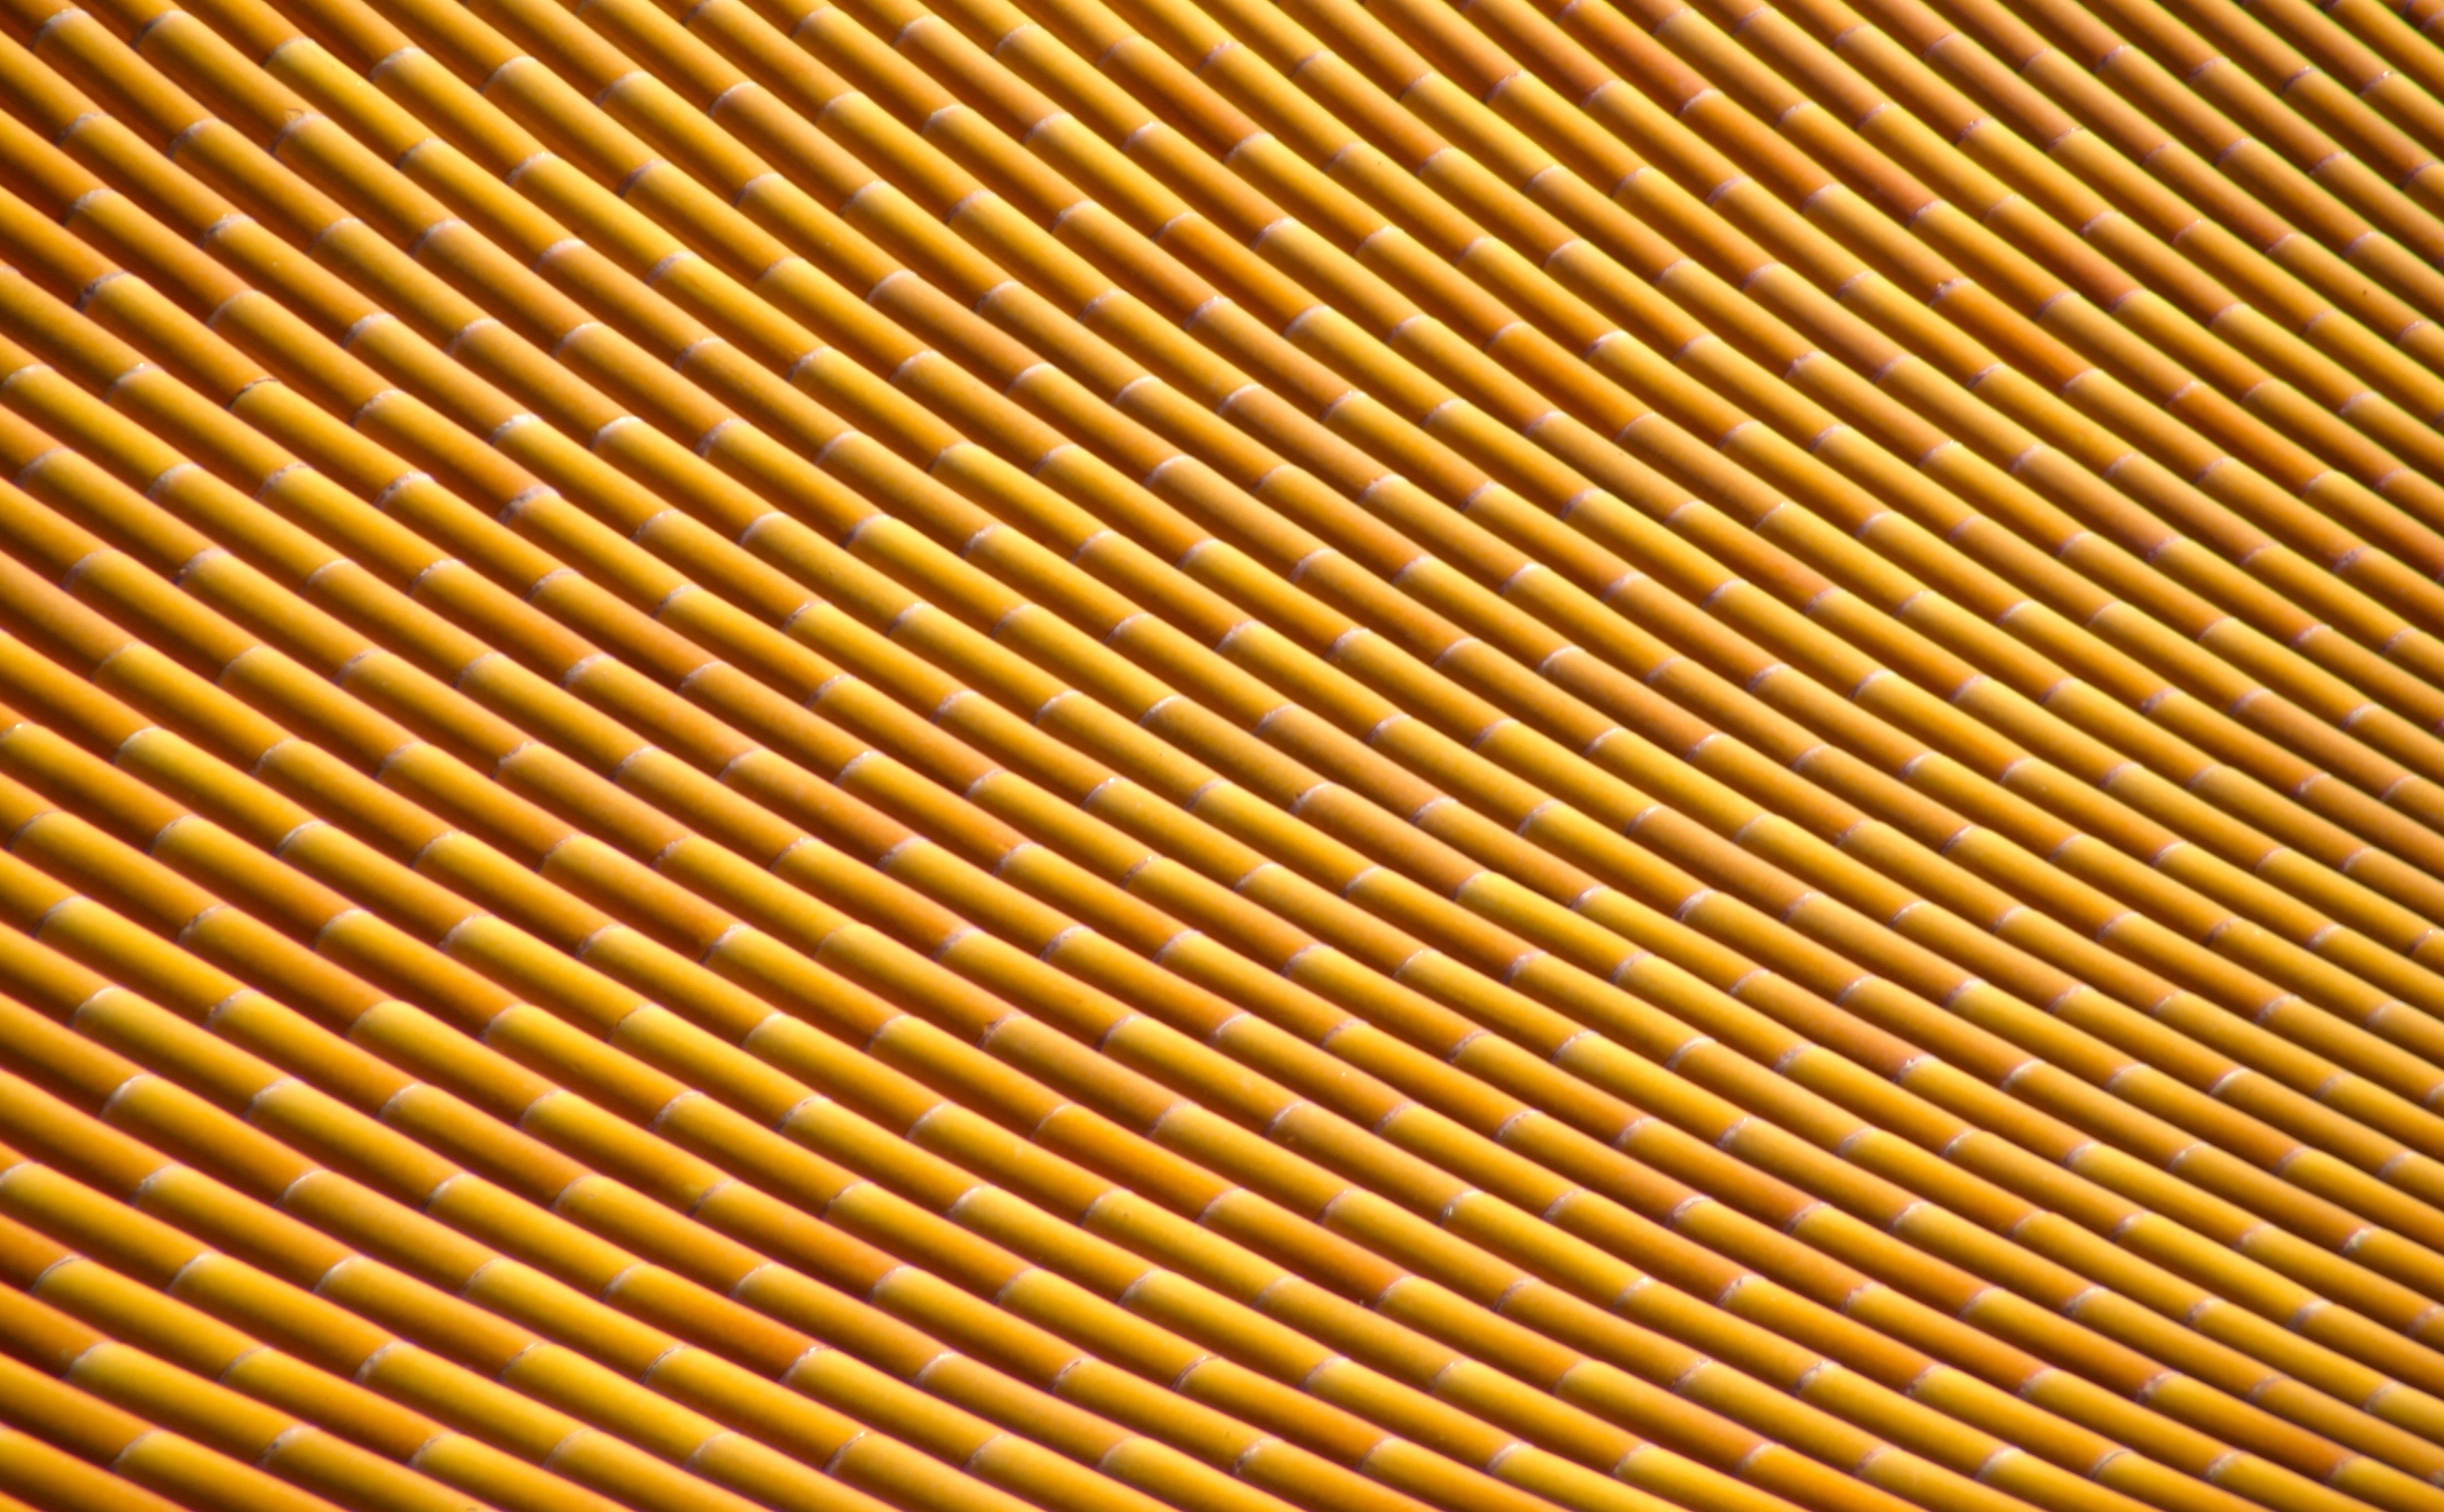
architecture, wood, texture, floor, roof, palace, pattern, line, yellow, material, circle, ornament, font, design, beijing, dragon, china, shape, forbidden city